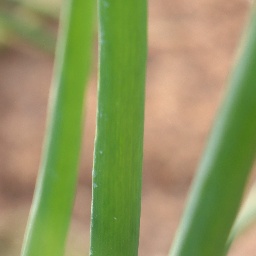
Label: healthy